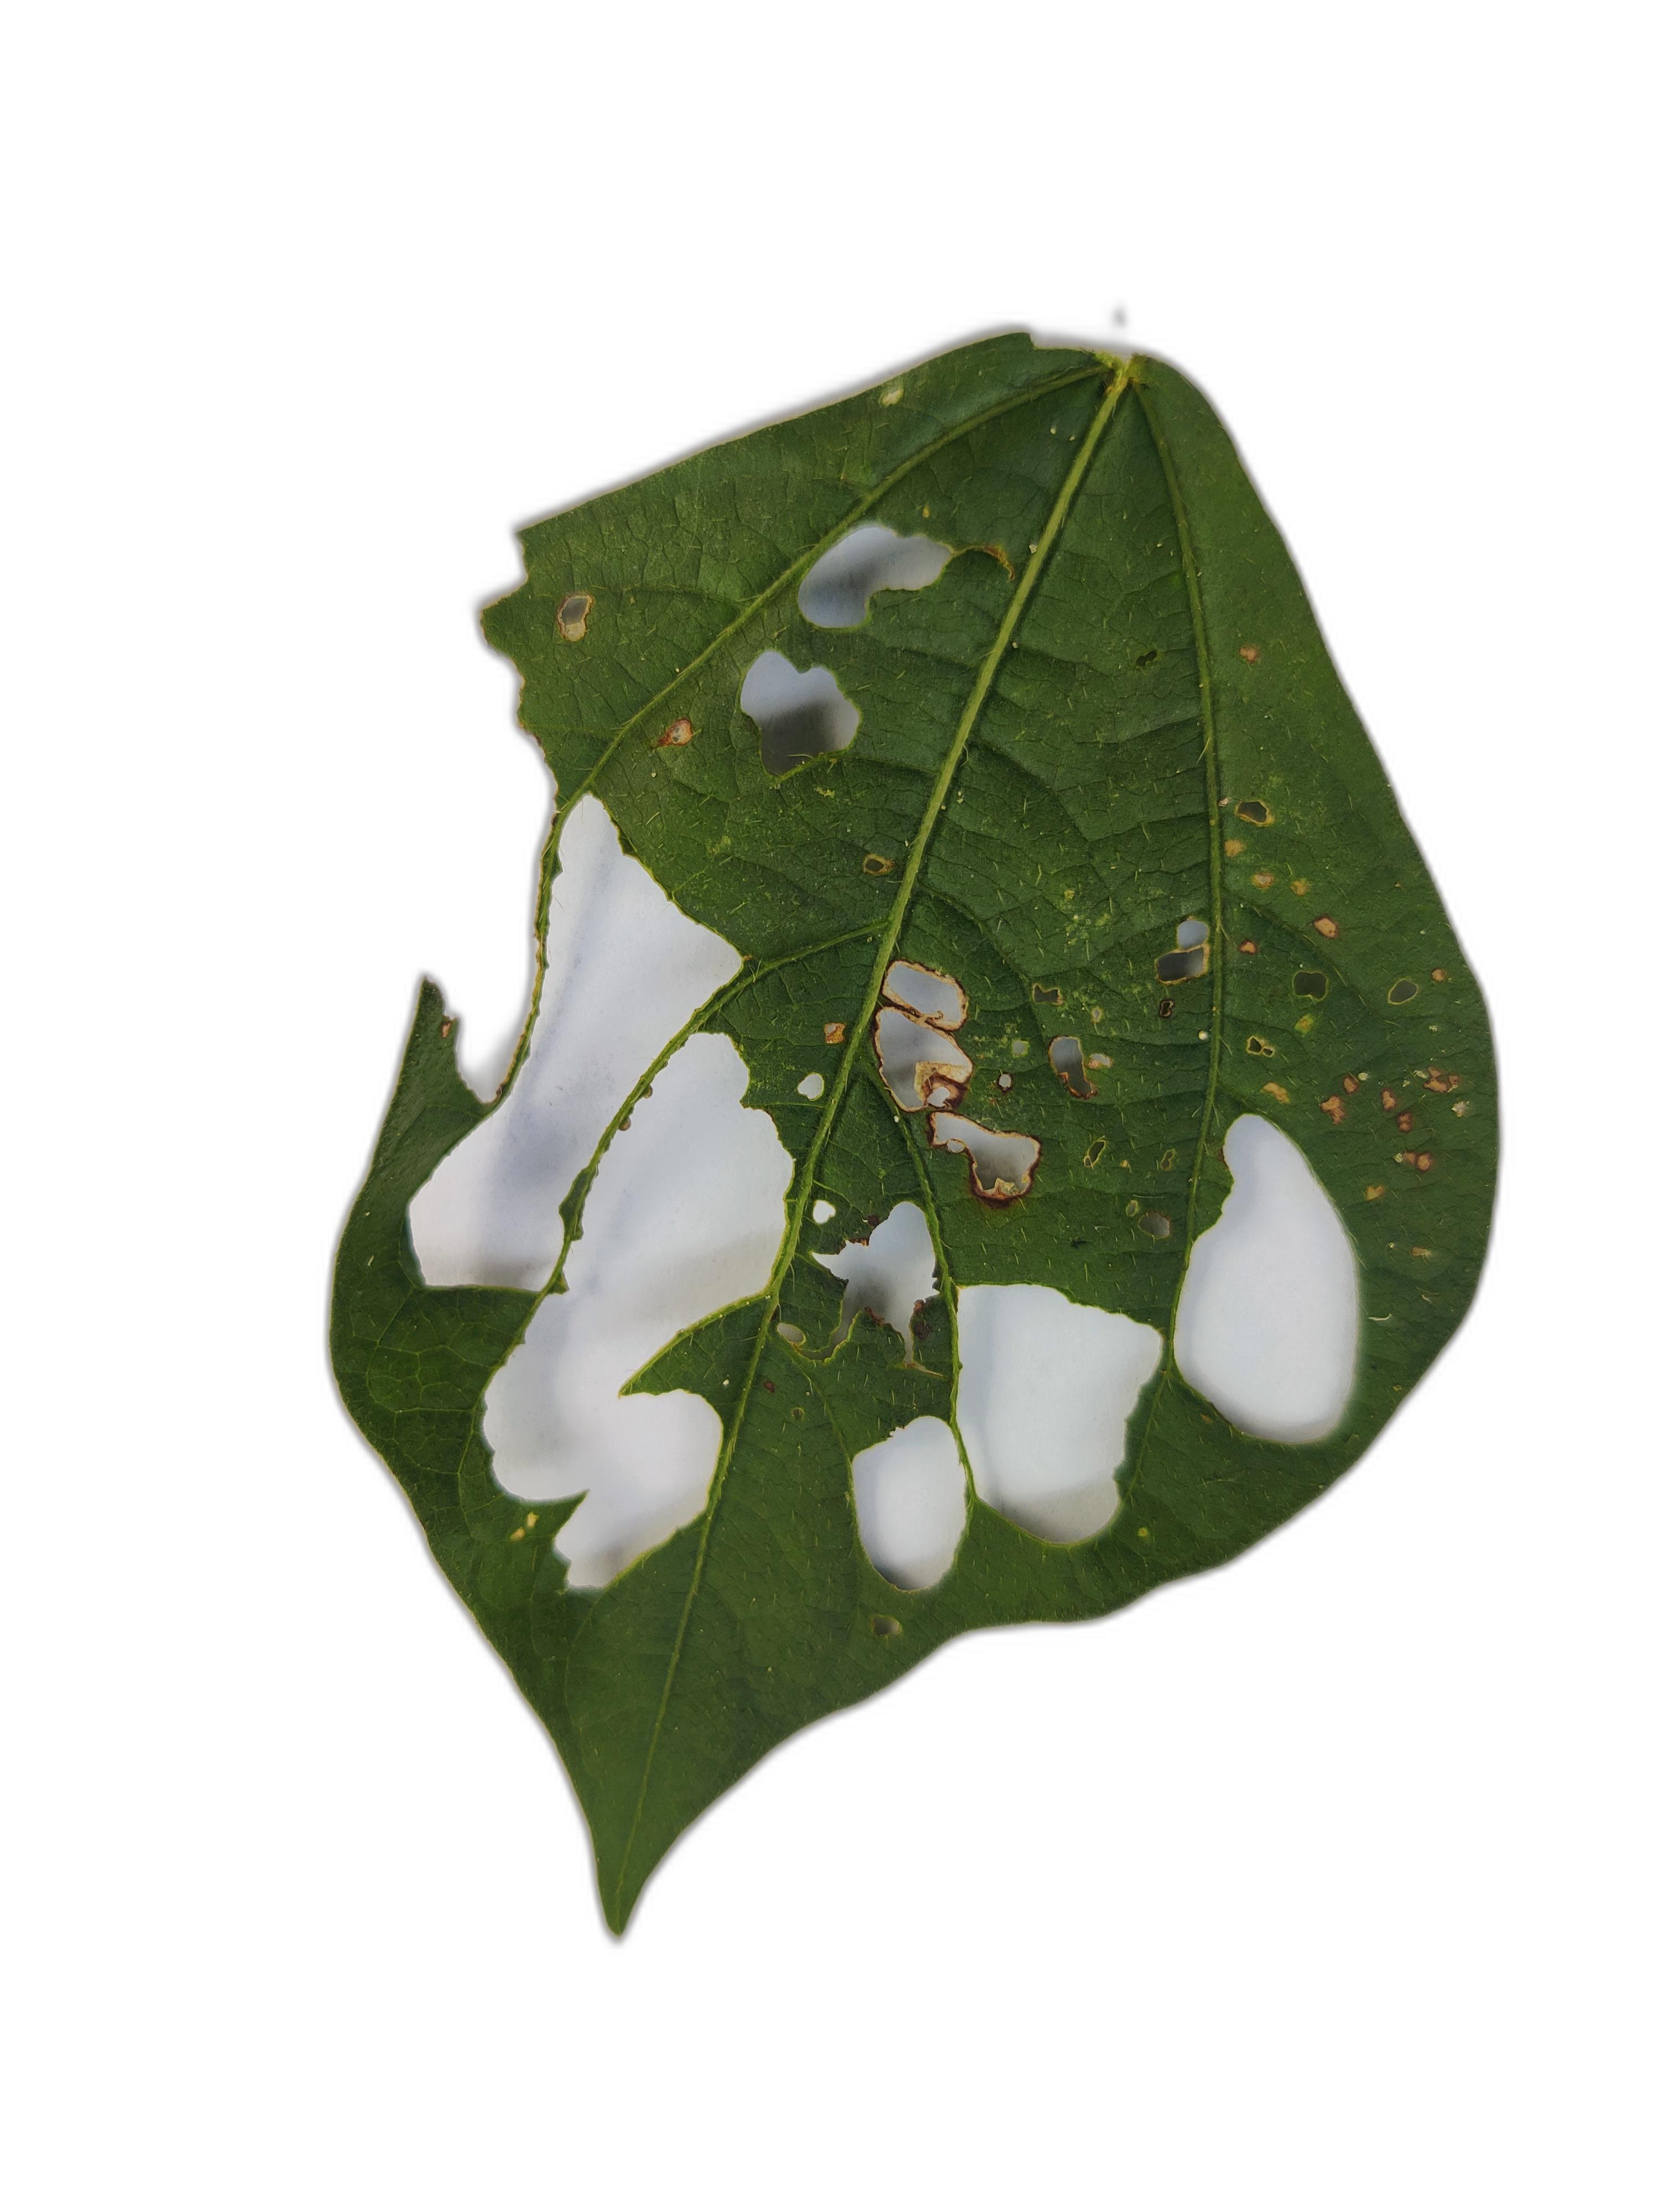
Label: Cercospora leaf spot